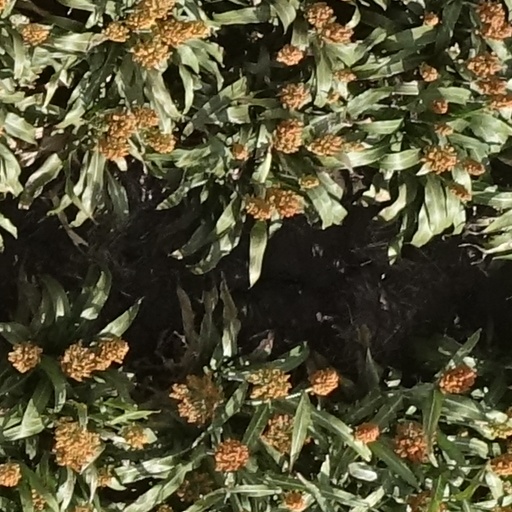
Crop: sorghum